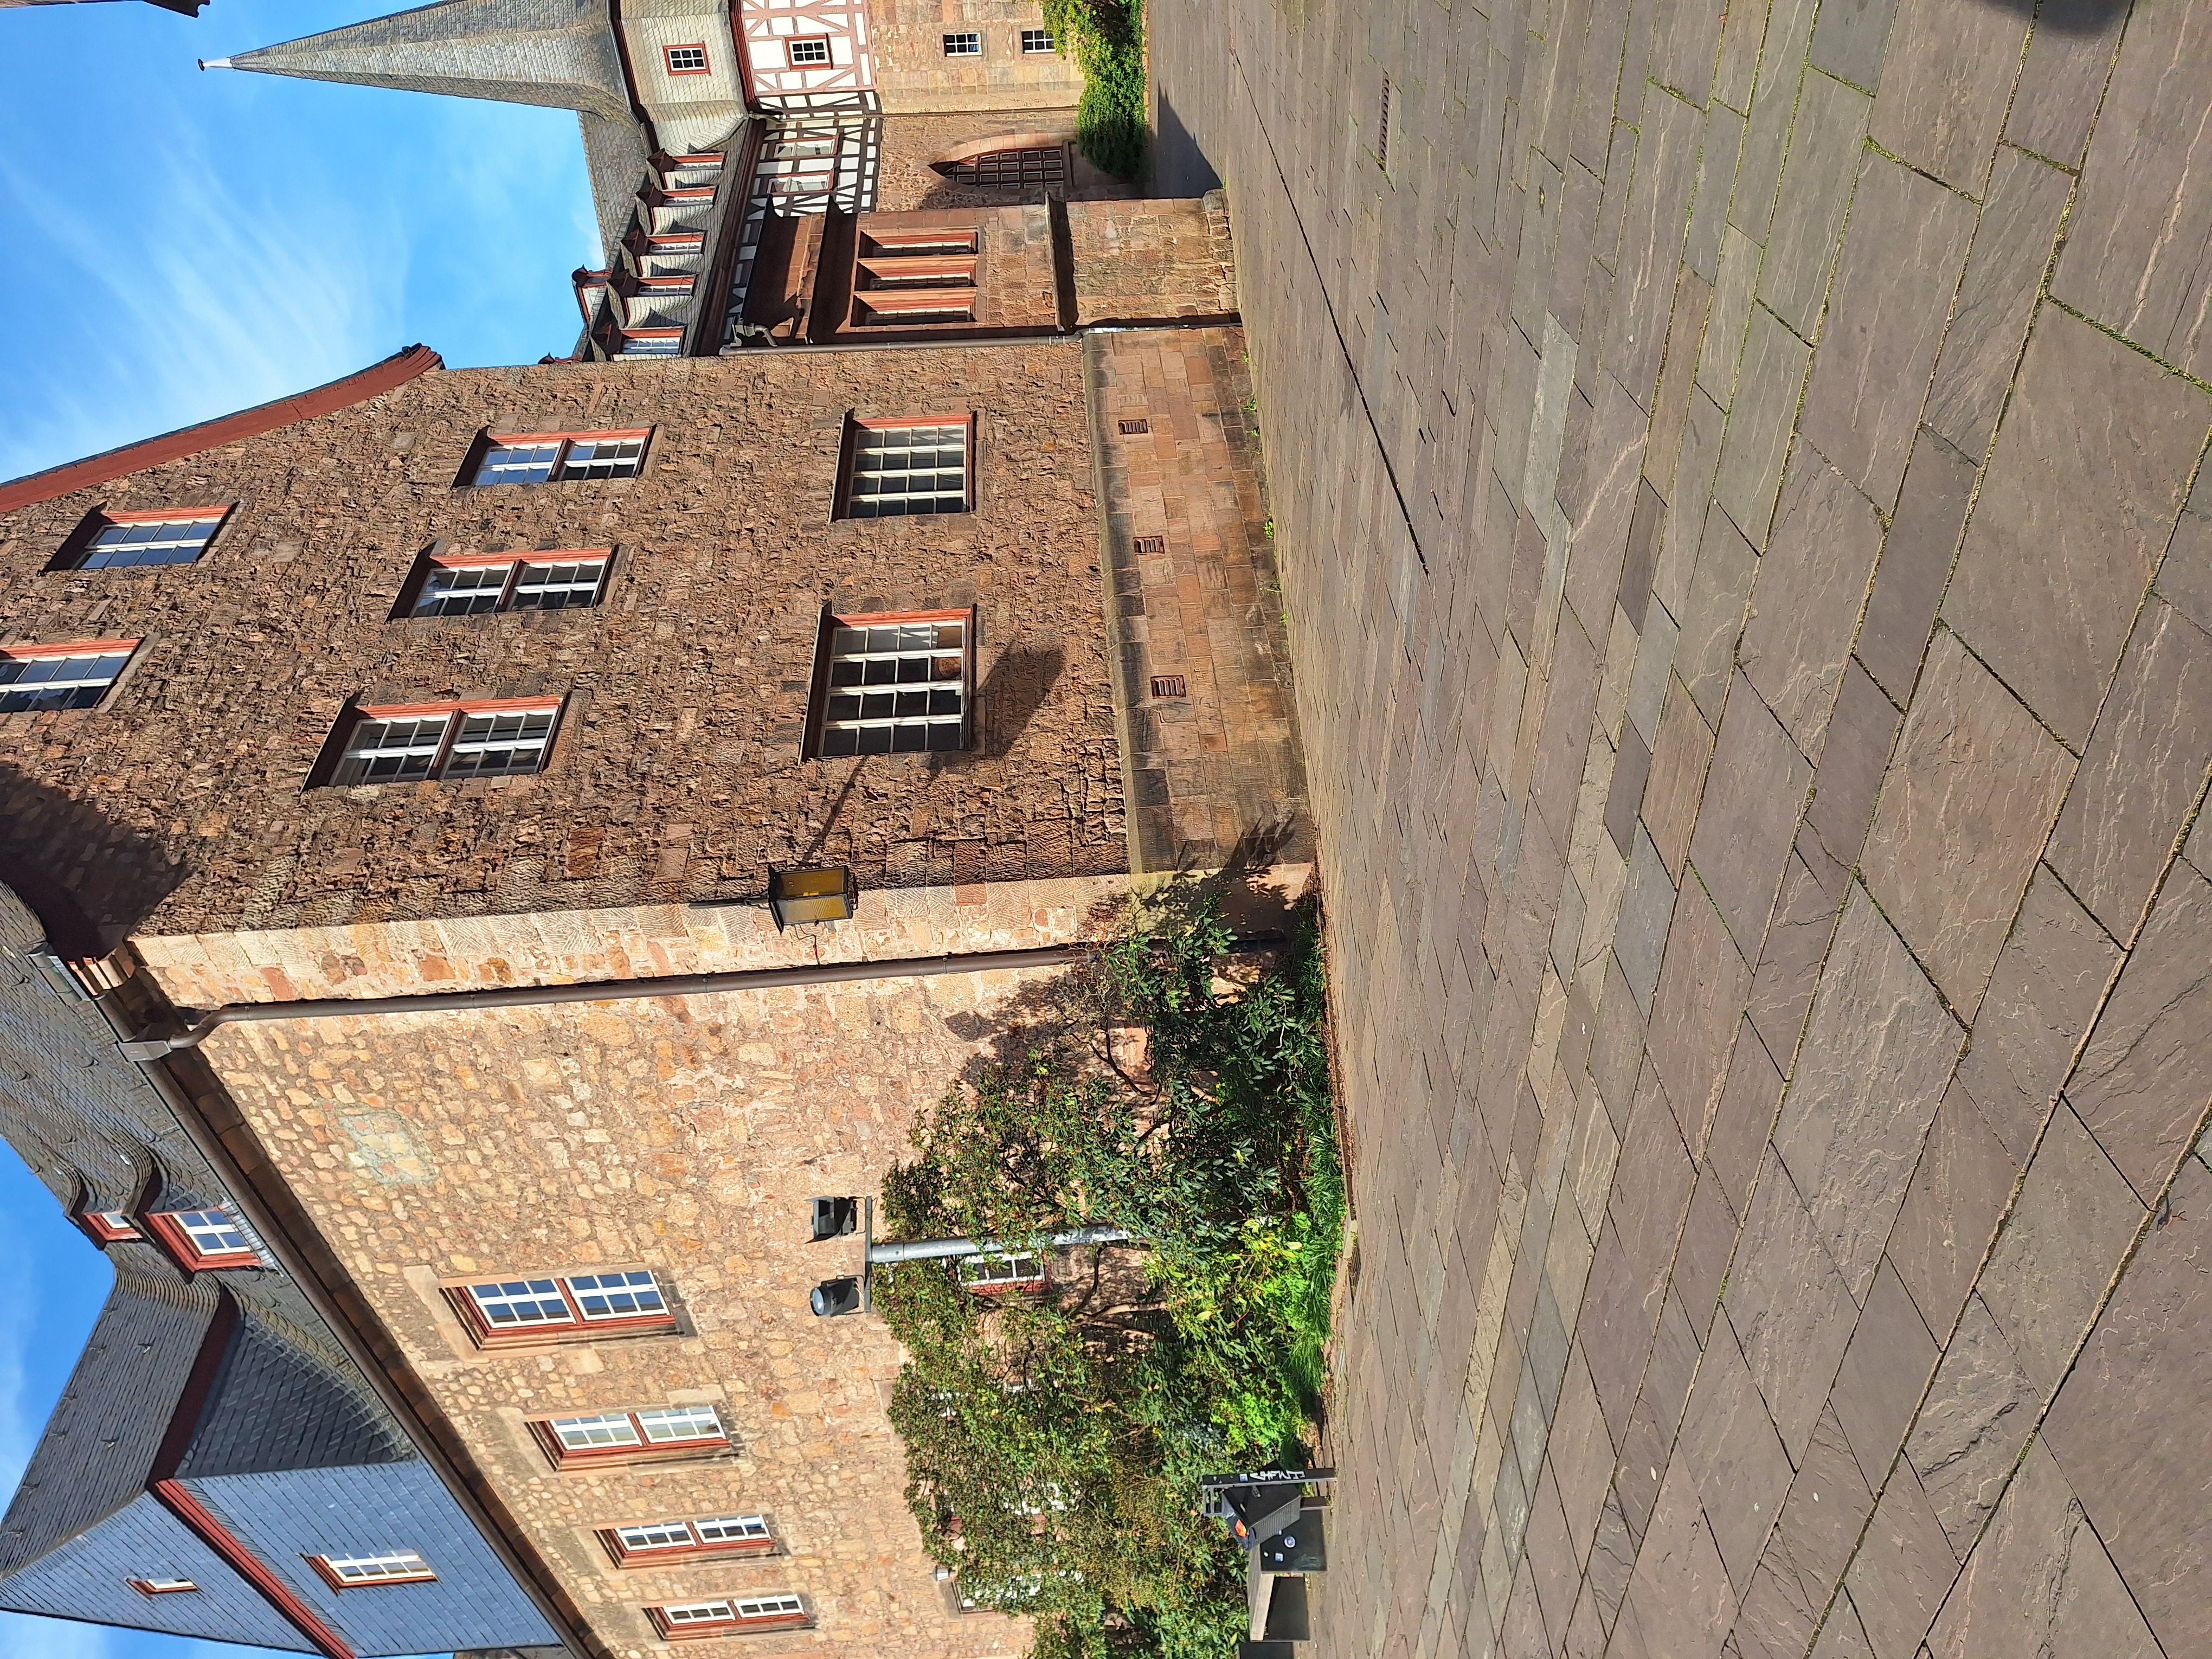
Building: Deutschhausstraße 10, Deutches Haus, Fachbereich Geographie